Write on Me

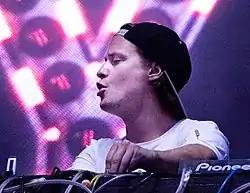
A man wearing a white t-shirt and a dark cap while uses his music programming.

Upon its release, "Write on Me" generated positive commentaries by music critics who complimented the song's soft tropical production and departure from their previously released songs, for example, Dana Getz of "Entertainment Weekly" who called the song "another bop", noted the slower rhythm of the song in comparison to "Work from Home" and "The Life" but mentions the similar "anthemic" atmosphere all three songs display. "Billboard" magazine expressed similar statements to Getz, calling the song powerful while also distinguishing the "laid back" atmosphere from their past single, "Work from Home". The article states that each member is allowed their turn "in the spotlight, switching off verses on the power jam."